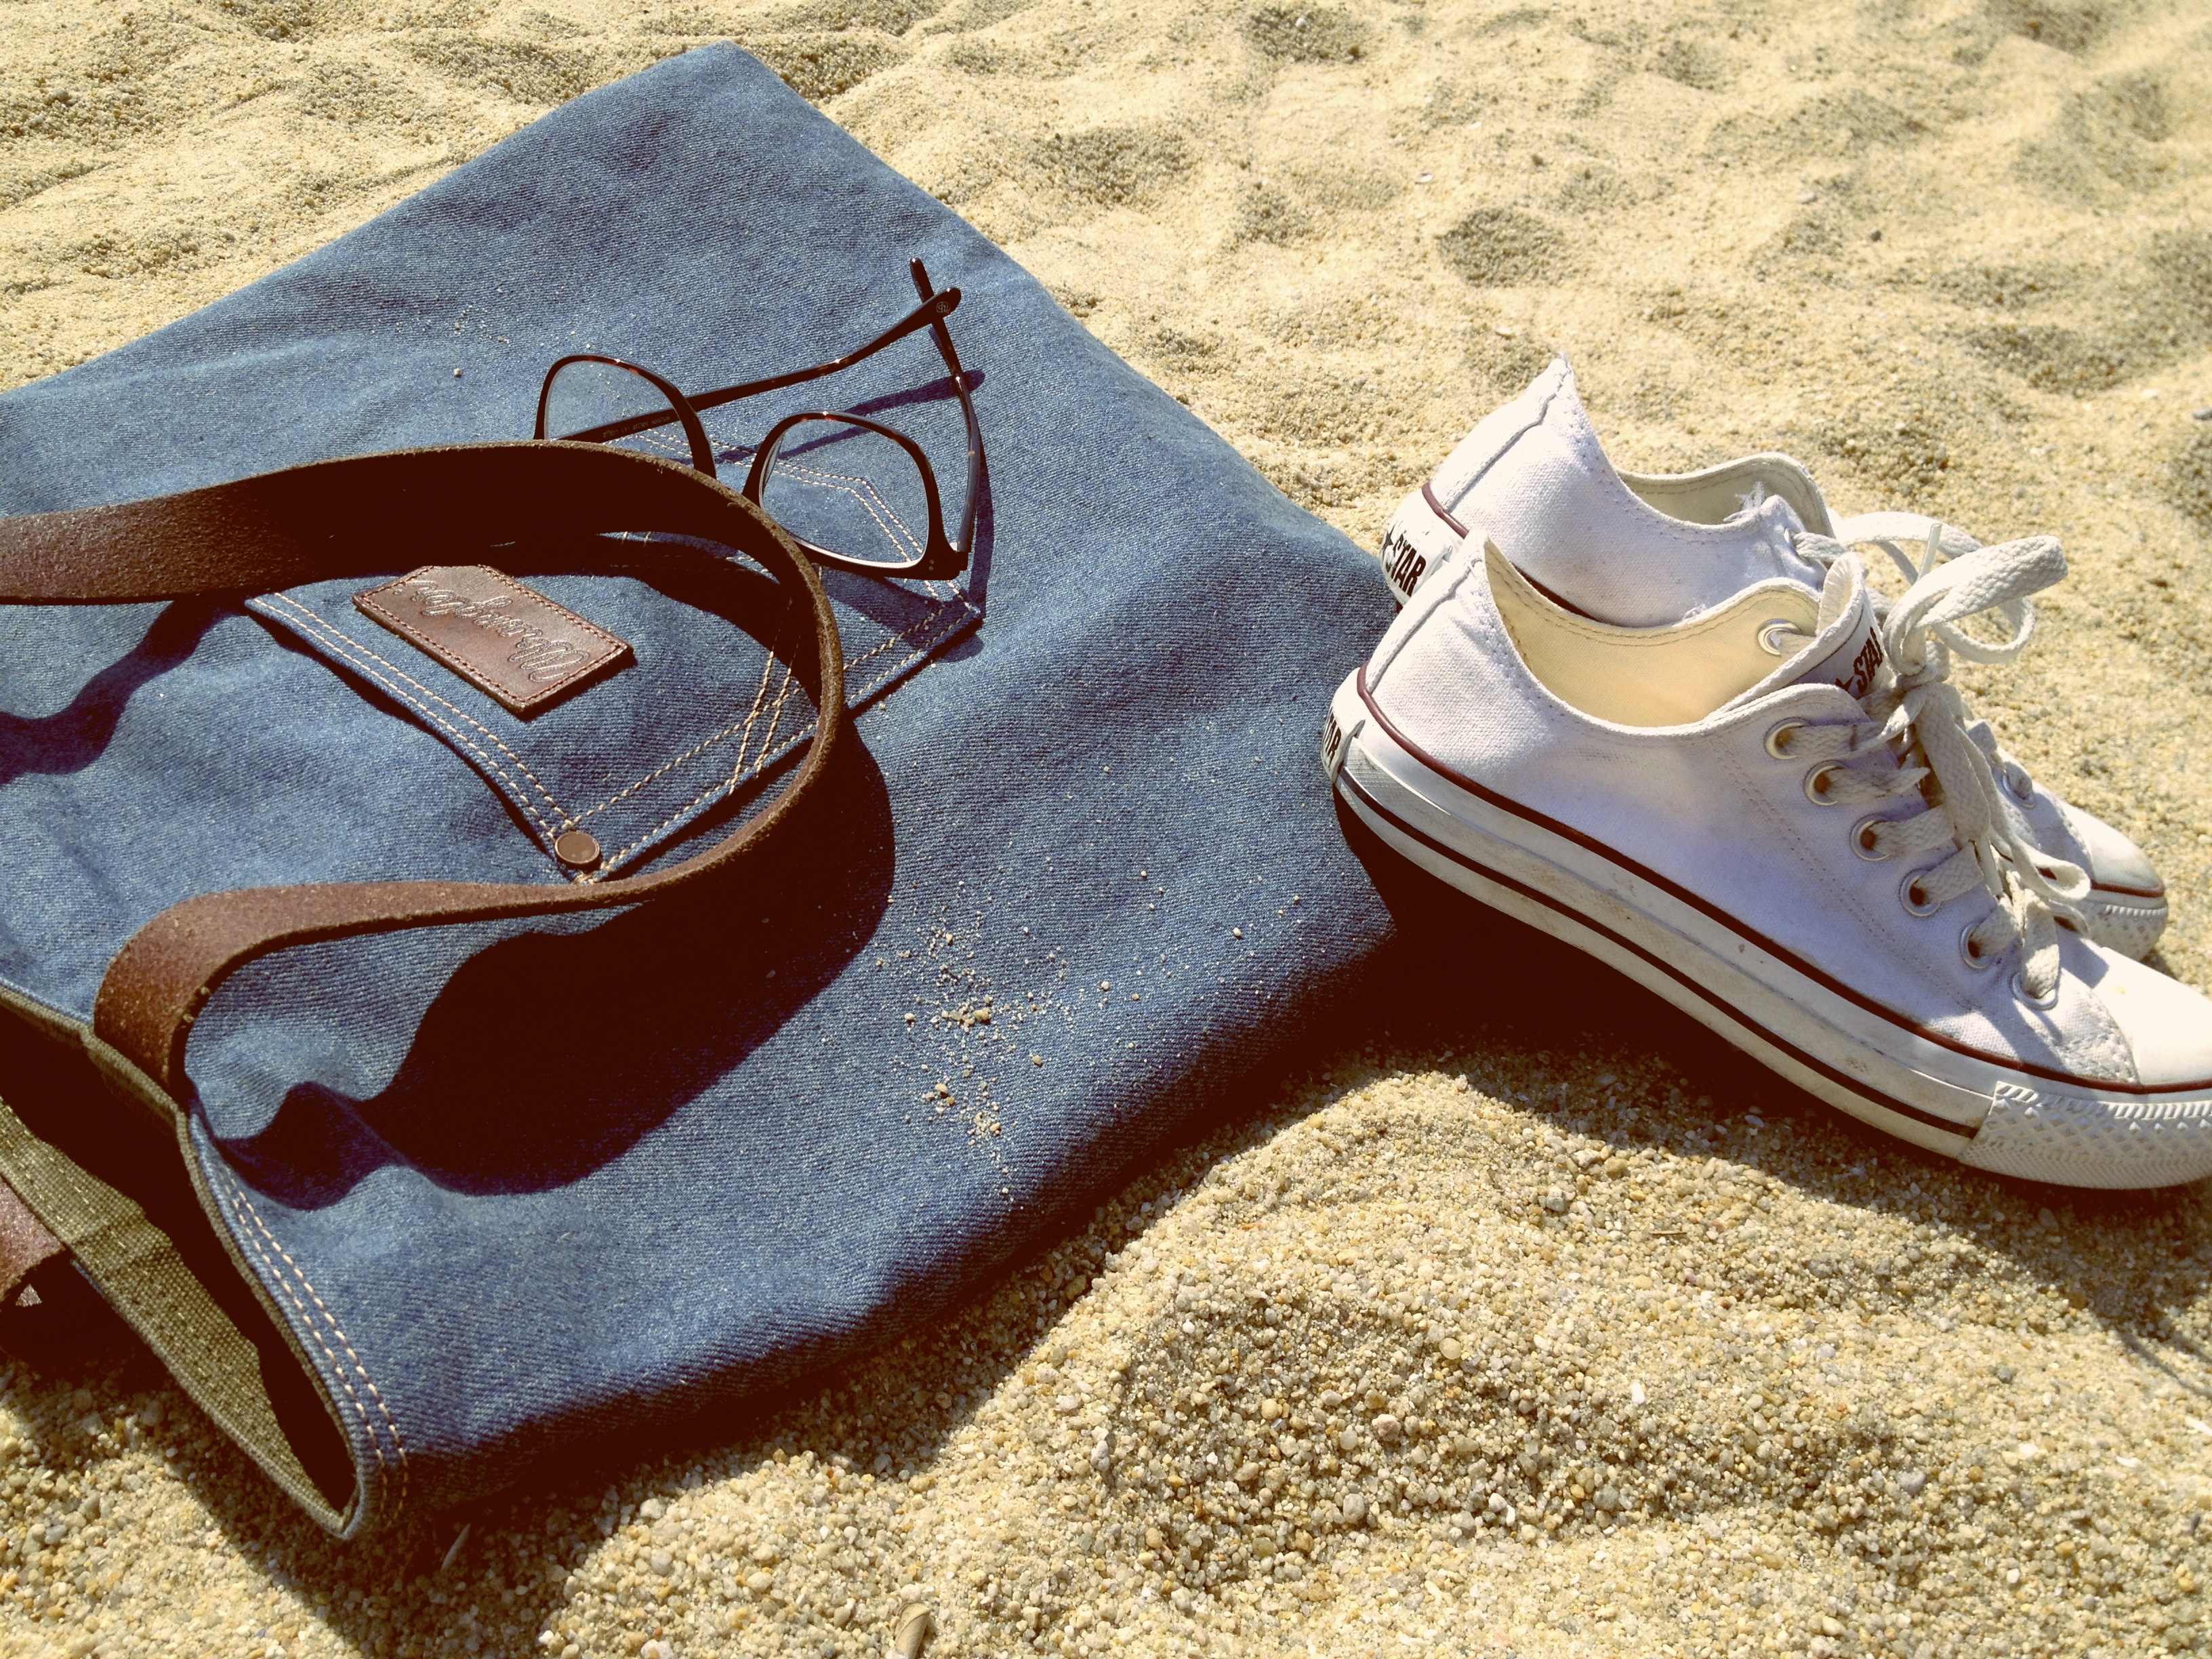
beach, sand, shoe, leg, jeans, spring, blue, belt, textile, shoes, art, purse, sneakers, glasses, footwear, undress, converse all star